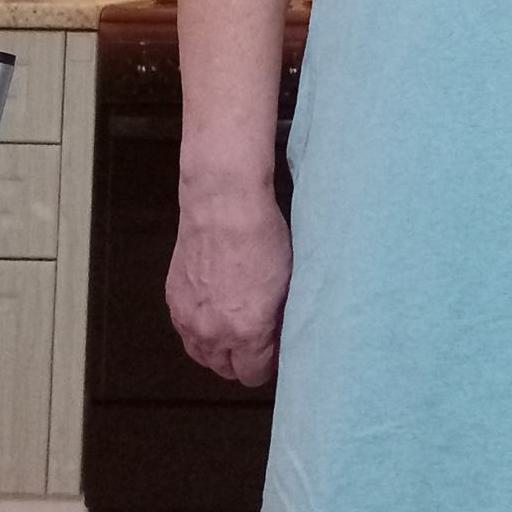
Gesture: no_gesture